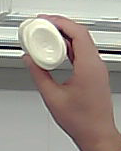
Product: heinz_mayo